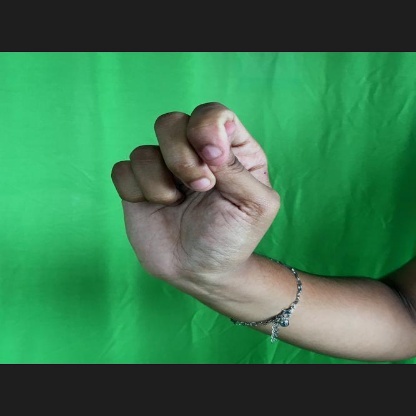
Mudra: Katakamukha